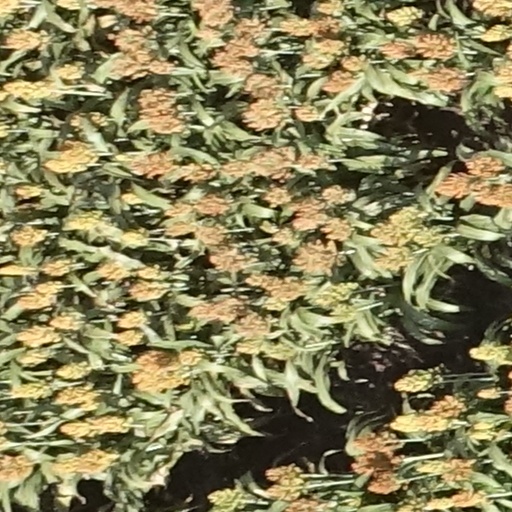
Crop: sorghum